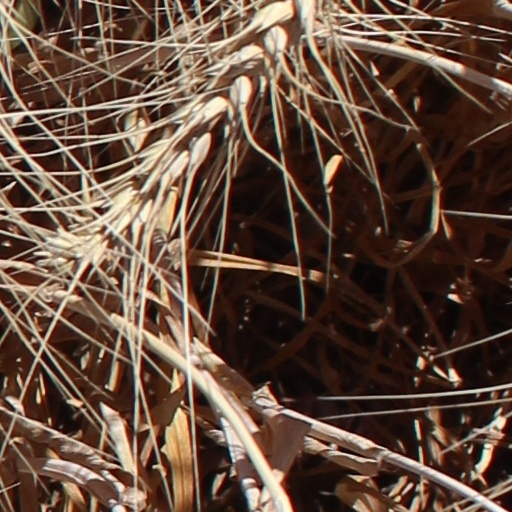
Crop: wheat